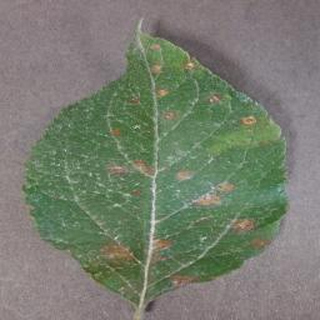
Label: apple_cedar_apple_rust